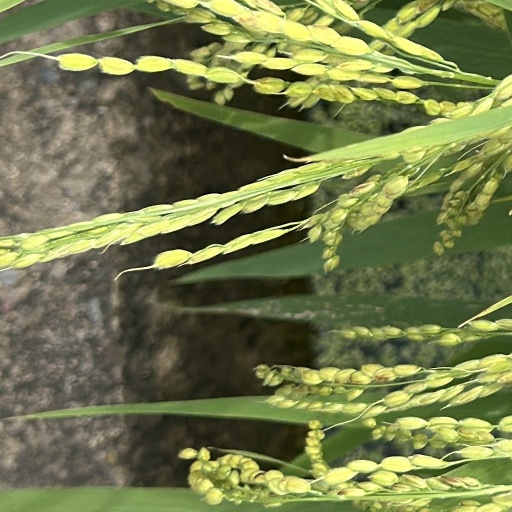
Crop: rice